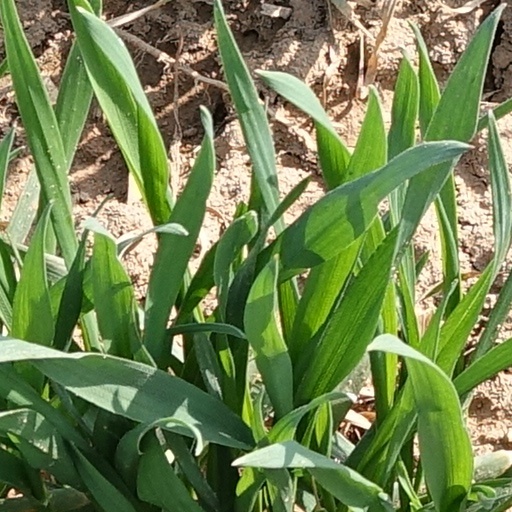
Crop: wheat